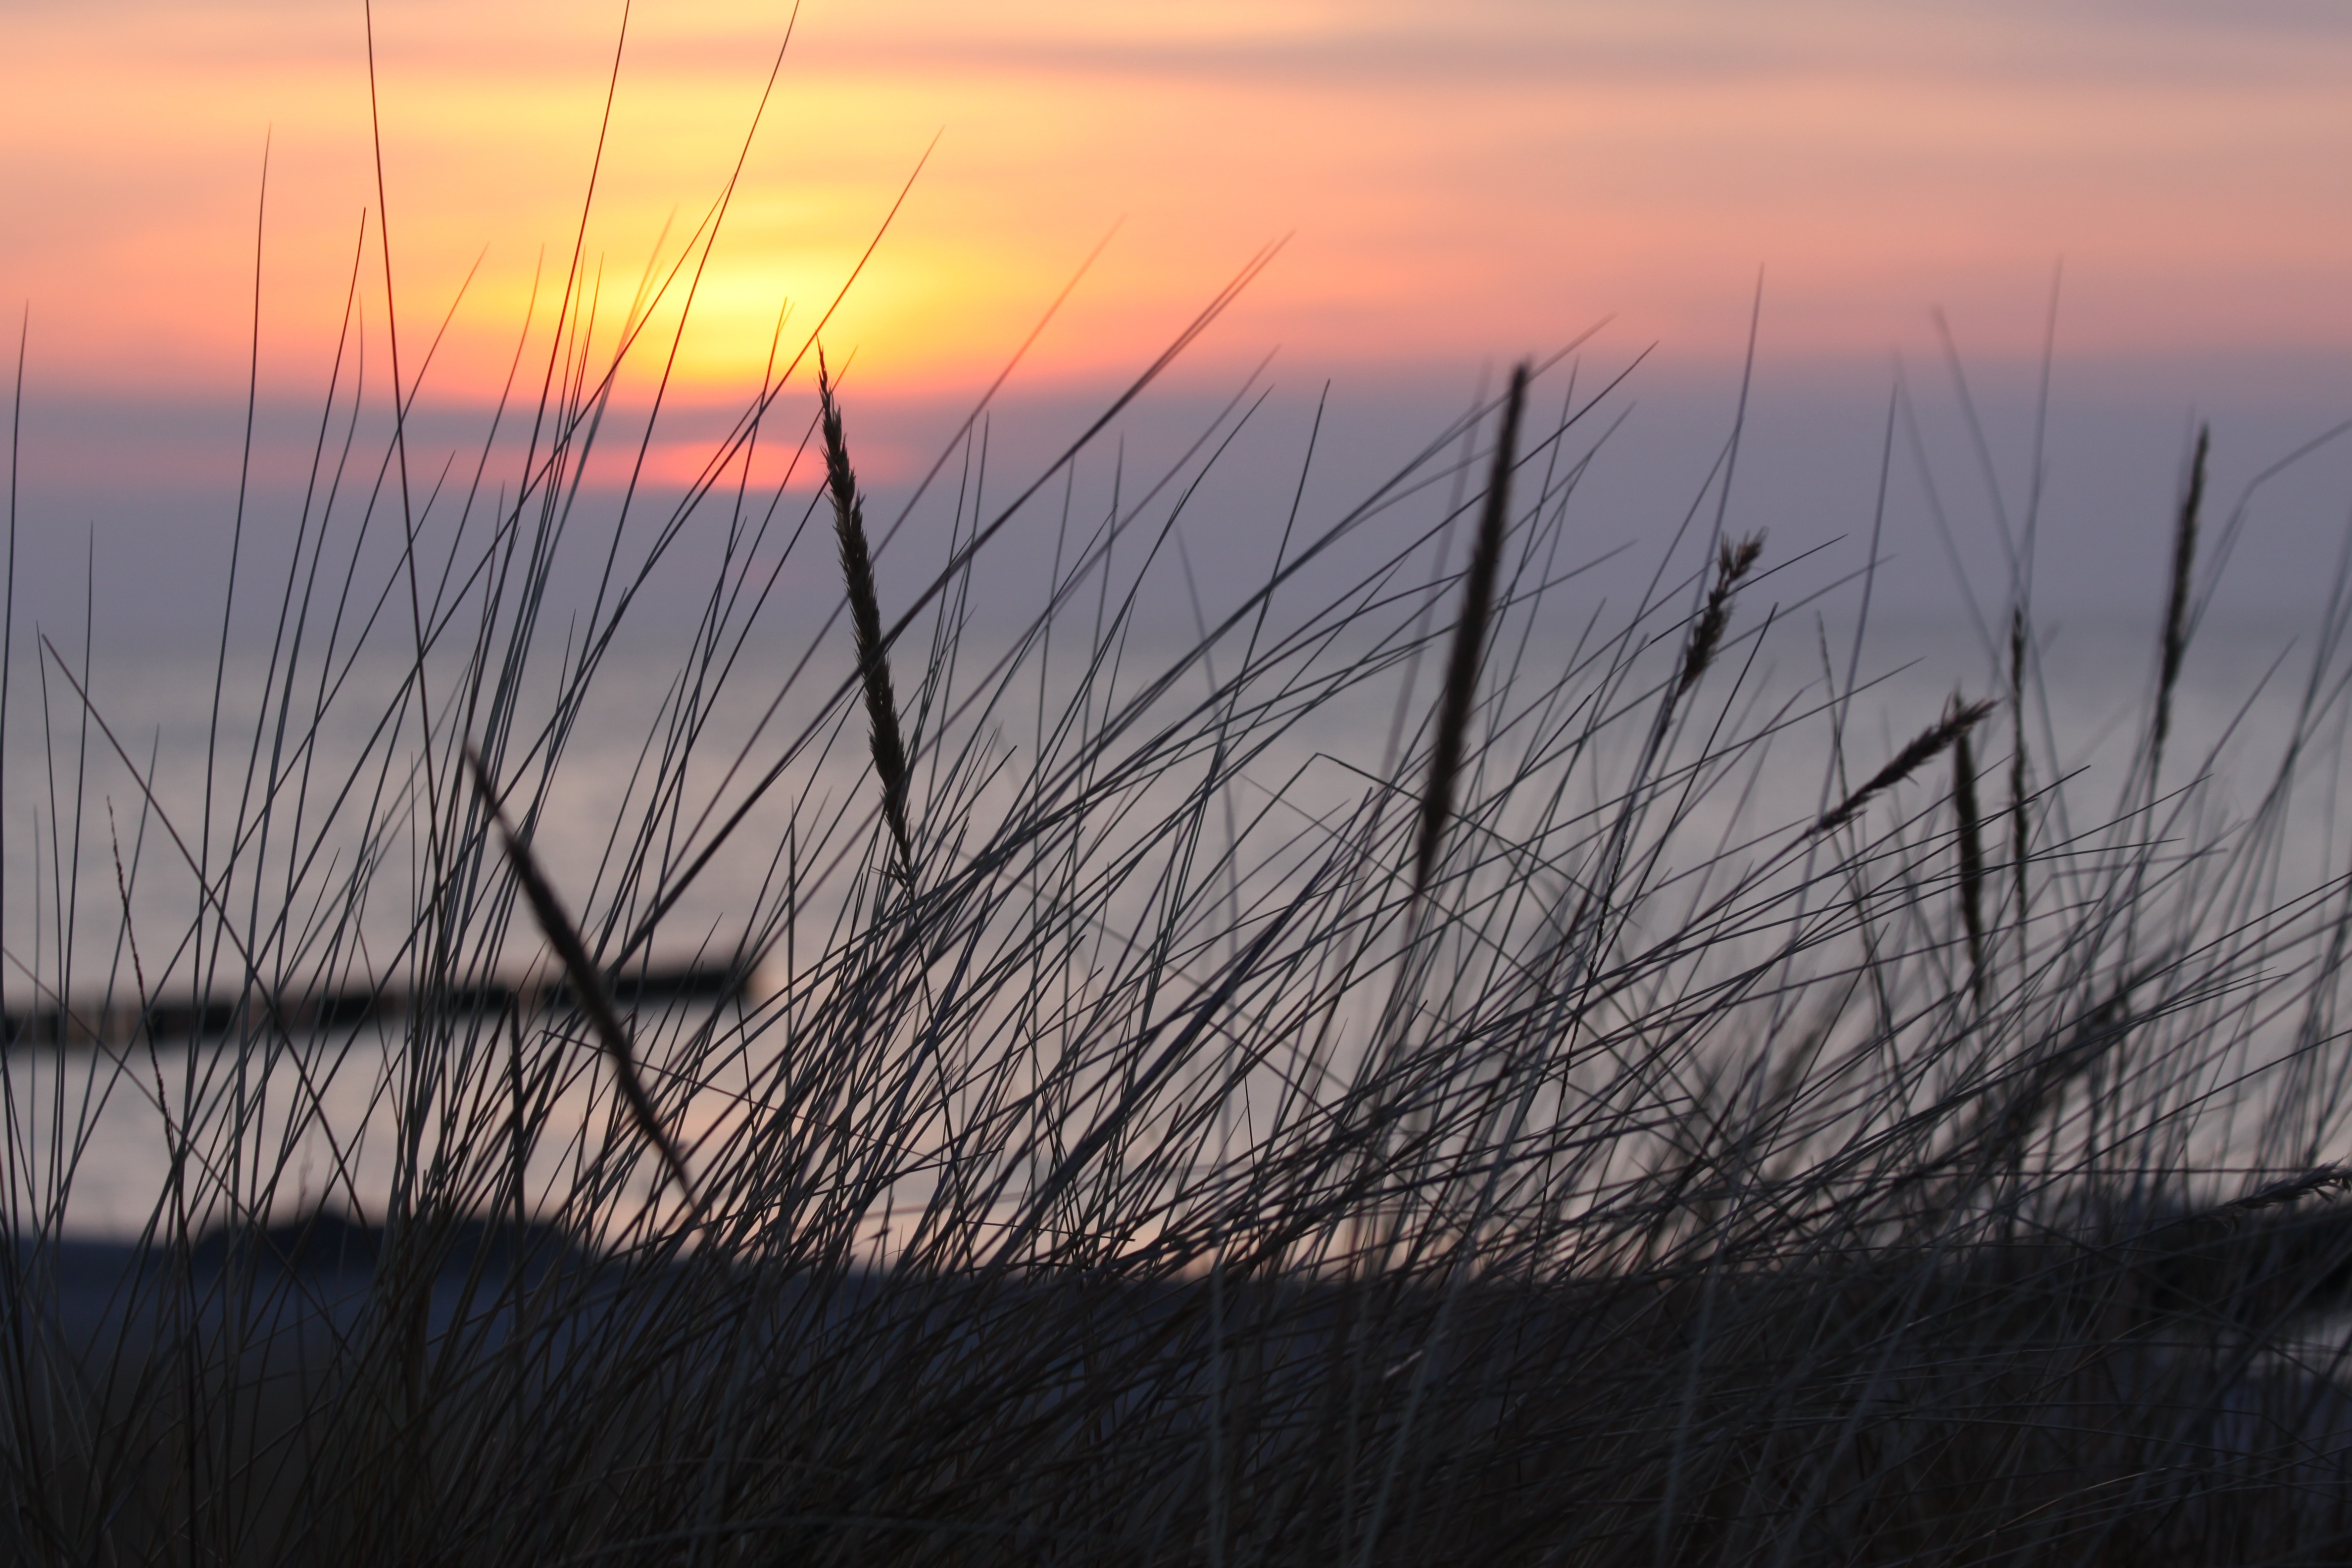
beach, sea, nature, grass, horizon, marsh, branch, cloud, sky, sunrise, sunset, prairie, sunlight, morning, dune, wind, dawn, dusk, evening, reflection, wetland, habitat, atmospheric phenomenon, grass family